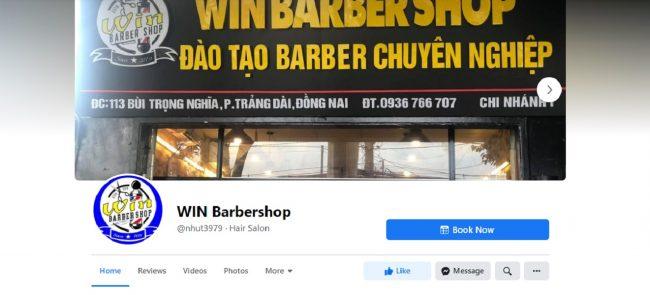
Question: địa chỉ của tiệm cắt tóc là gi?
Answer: địa chỉ của tiệm cắt tóc là 113 bùi trọng nghĩa, phường trảng dài, tỉnh đồng nai